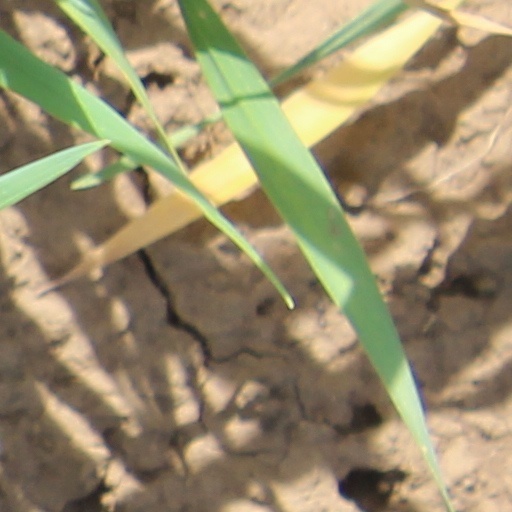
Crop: wheat